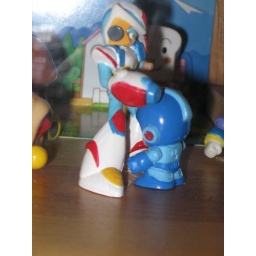
From the Seattle Children's Museum (on a shelf in the bedroom in the Japanese house).